Trinidad and Tobago cuisine

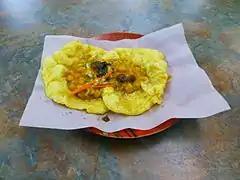
Doubles

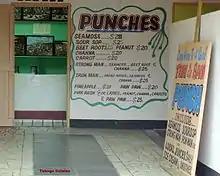
Tobago cuisine: pacro water and sea moss drinks

Popular breakfast foods include doubles, made with two "baras" (flat fried dough) and curried "channa" (chickpeas). They are usually served with toppings such as pepper sauce, kuchela, tamarind, mango, pommecythere, cucumber, and bandhaniya chutneys. Doubles are one of the most popular breakfast foods eaten on the islands, but are commonly consumed throughout the day.